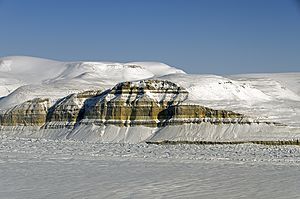
Grønlands geologi / Ældre sedimentbassiner / Franklin-bassinet (ca. 550 - 410 mio år)
Tidlig palæozoiske sedimenter fra Franklin-bassinet ses her oven for Petermann-gletsjeren.
Grønland er verdens største ø, og øen er for 80 procents vedkommende dækket af indlandsis. De ca. 410.000 km² isfrit land, svarende til Sveriges landareal, ligger som en op til 250 km bred bræmme langs kysten, og det er altovervejende herfra man kender til Grønlands geologi.